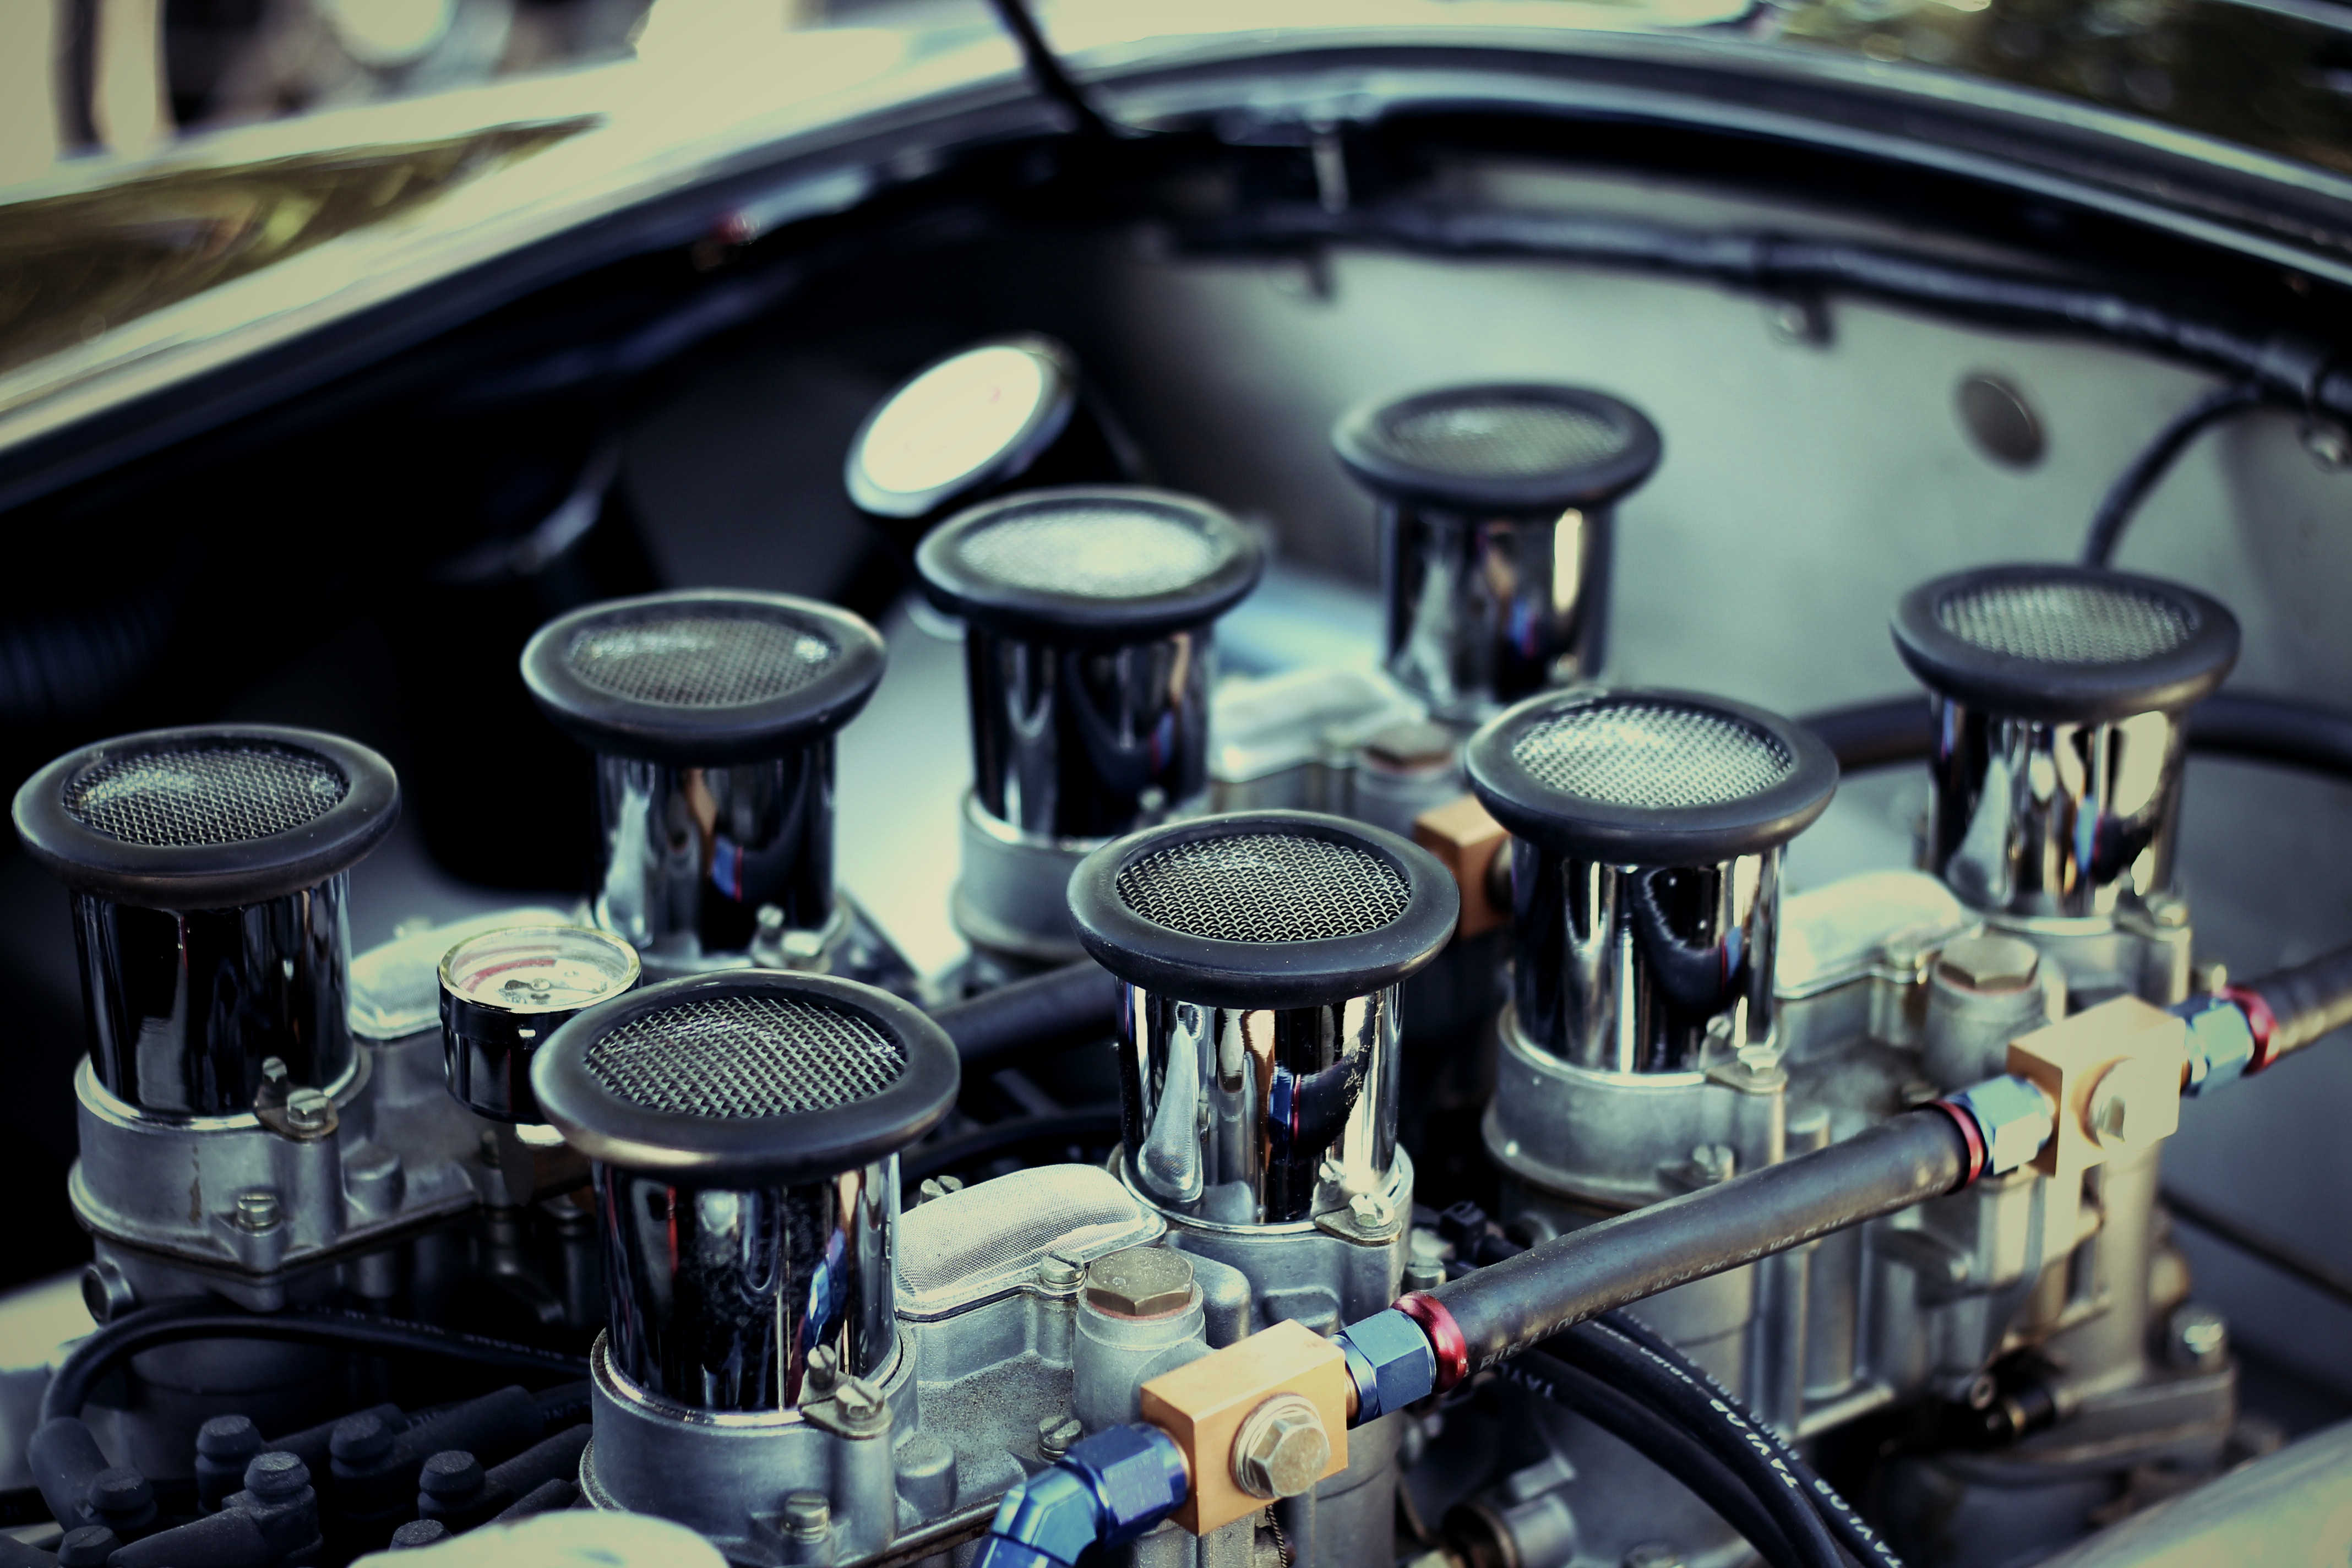
car, wheel, vehicle, sports car, engine, land vehicle, automobile make, luxury vehicle, automotive engine part